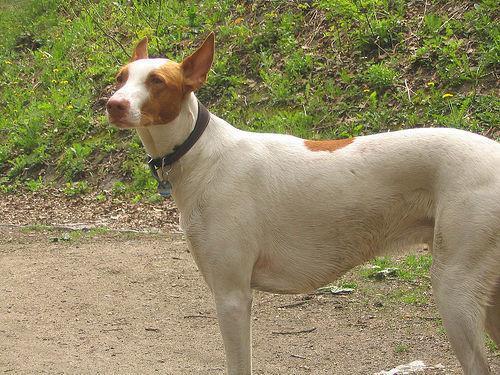
Ibizan_hound